Tyros (nymph)

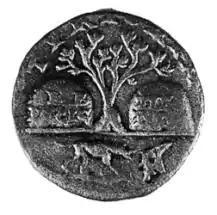
A Phoenician coin depicting the legend of the dog biting the sea snail.

In antiqutiy, the city of Tyre was famours for its industrial production of tyrian purple, an extremely rare and expensive dye; tyrian purple was renowned for its unique beauty and lightfast qualities. It was particularly cherised because the colour did not fade easily, but in fact became even brighter with weathering and sunlight. Thousands of "Murex trunculus" and "Murex brandaris" shellfish were needed to produce one gram of the dye.